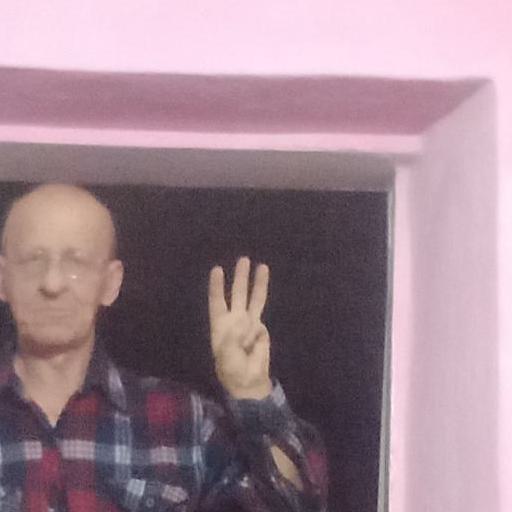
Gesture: three